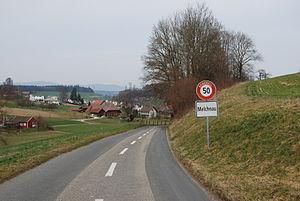
Melchnau est une commune suisse du canton de Berne, située dans l'arrondissement administratif de Haute-Argovie.